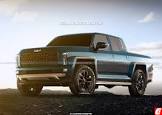
Vehicle type: Cars